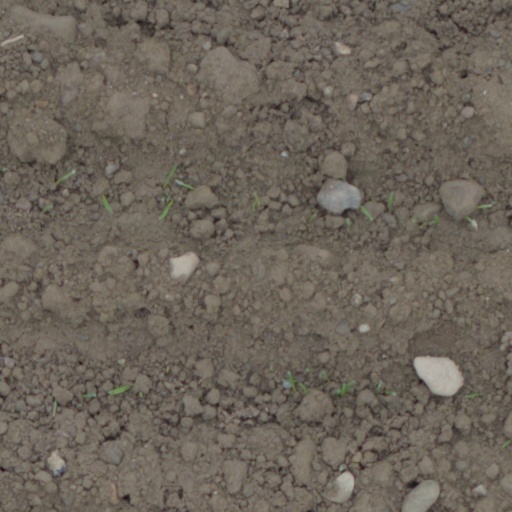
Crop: wheat